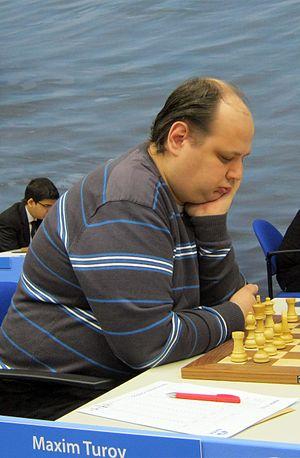
Maksim Tourov est un joueur d'échecs russe né le 7 décembre 1979 à Goukovo. Grand maître international depuis 1999, il a remporté le tournoi de Wijk aan Zee dans le groupe C en janvier 2012 et deux fois le mémorial Agzamov.